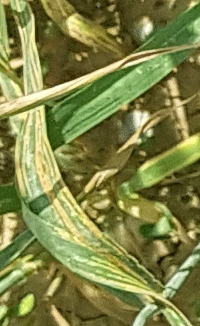
Label: Wheat___Yellow_Rust